Student housing cooperative

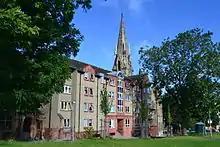
Edinburgh Student Housing Co-operative houses 106 members

There are also initiatives at various stages of development to establish housing co-operatives in Glasgow, Manchester and Bristol.